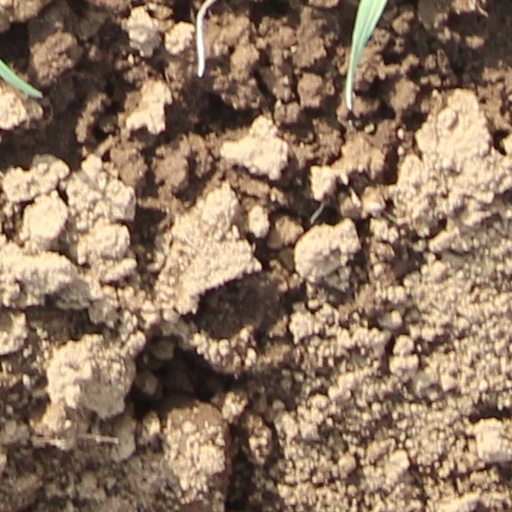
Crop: wheat